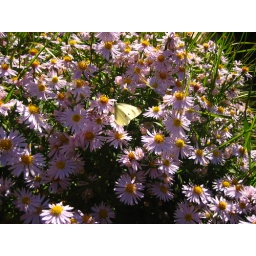
Cabbage white butterfly on the Michaelmas daisy in October 2007.